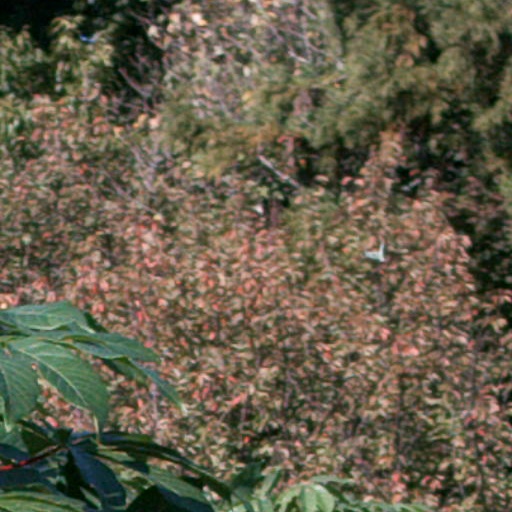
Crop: cassava